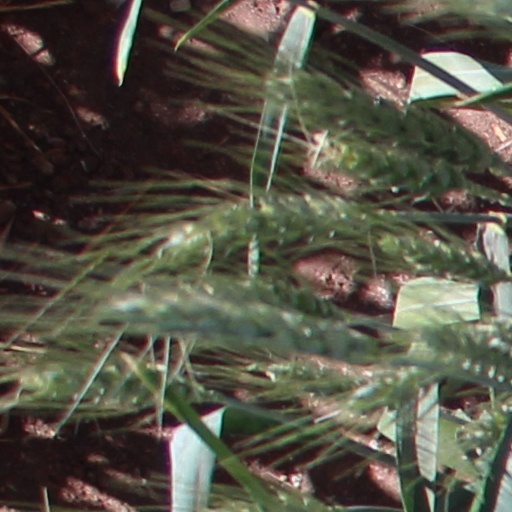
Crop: wheat